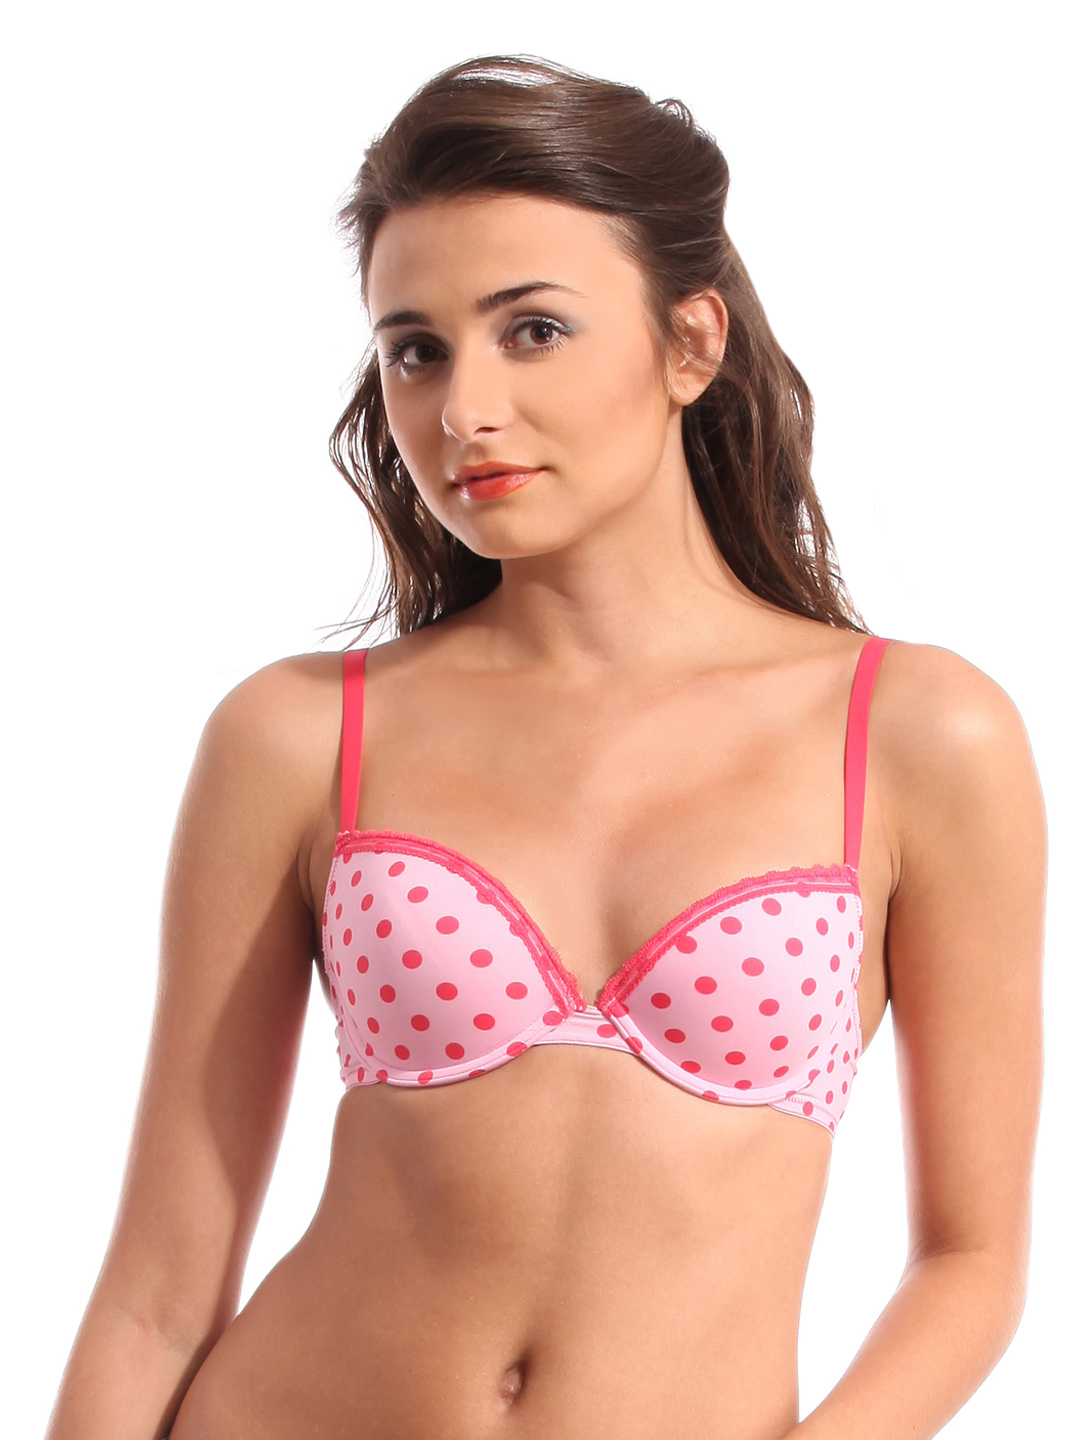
Bwitch Pink Bra
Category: Apparel / Innerwear / Bra
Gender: Women
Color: Pink
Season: Winter 2015
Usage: Casual